California State Route 108

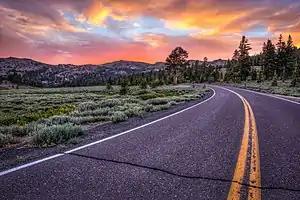
California 108 near Sonora Pass

Another eastward, SR 49 joins from the south and is co-routed with SR 108 through Jamestown and into Sonora, where SR 49 departs to the north. SR 108 continues eastward and gains elevation as it passes through Twain Harte, Mi-Wuk Village, Long Barn, Cold Springs, Strawberry-Pinecrest Lake and Dodge Ridge Ski Area, then on to Dardanelle and Kennedy Meadow. SR 108 passes through Alpine County for approximately 0.8 miles immediately west of the Sonora Pass. At the pass, the highway crosses the summit of the Sierra Nevada and enters Mono County, then descends past the Mountain Warfare Training Center at Pickel Meadows, finally reaching the eastern terminus at Sonora Junction where it meets U.S. Route 395. Sonora Pass usually closes during the winter months, often from November through as late as May.